Portarlington, County Laois

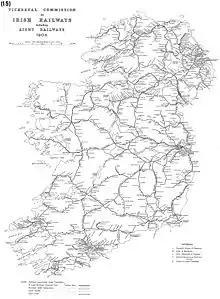
Island of Irish Rail 1906

Portarlington, historically called Cooletoodera (from ), is a town on the border of County Laois and County Offaly, Ireland. The River Barrow forms the border. Portarlington is around west of Dublin. The town was recorded in the 2022 census as having a population of 9,288.